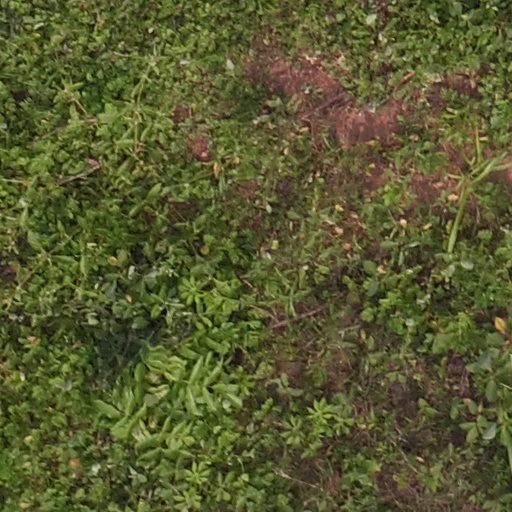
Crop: maize; corn